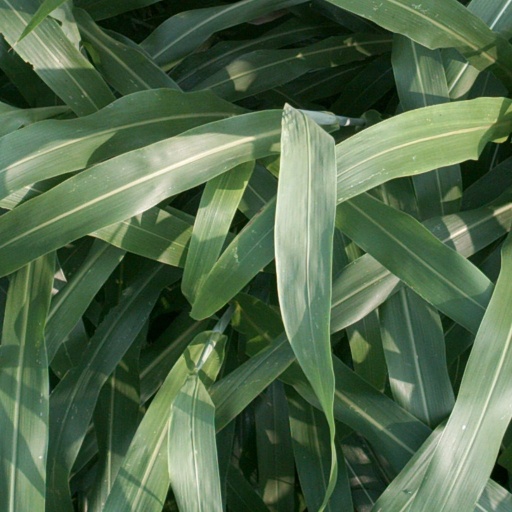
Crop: sorghum